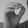
ASL letter: O